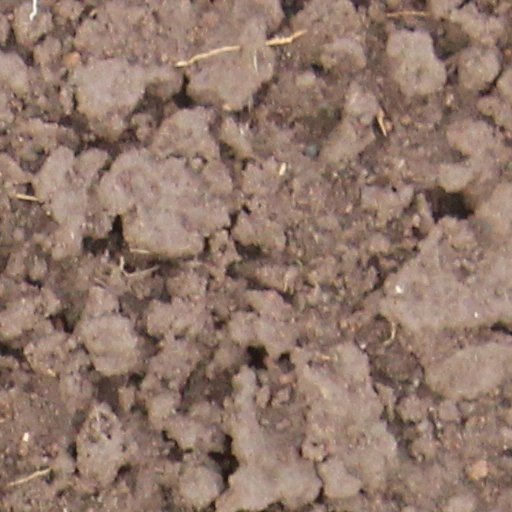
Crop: wheat